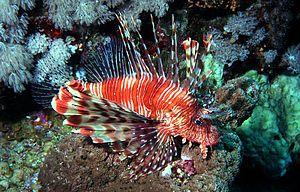
La Rascasse volante est une espèce de poissons très venimeux de la famille des Scorpaenidae. Il ne faut pas confondre ce poisson avec d'autres du même genre, appelés aussi des rascasses volantes : la Rascasse volante de l'Océan indien et Pterois antennata.